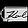
Label: Bag